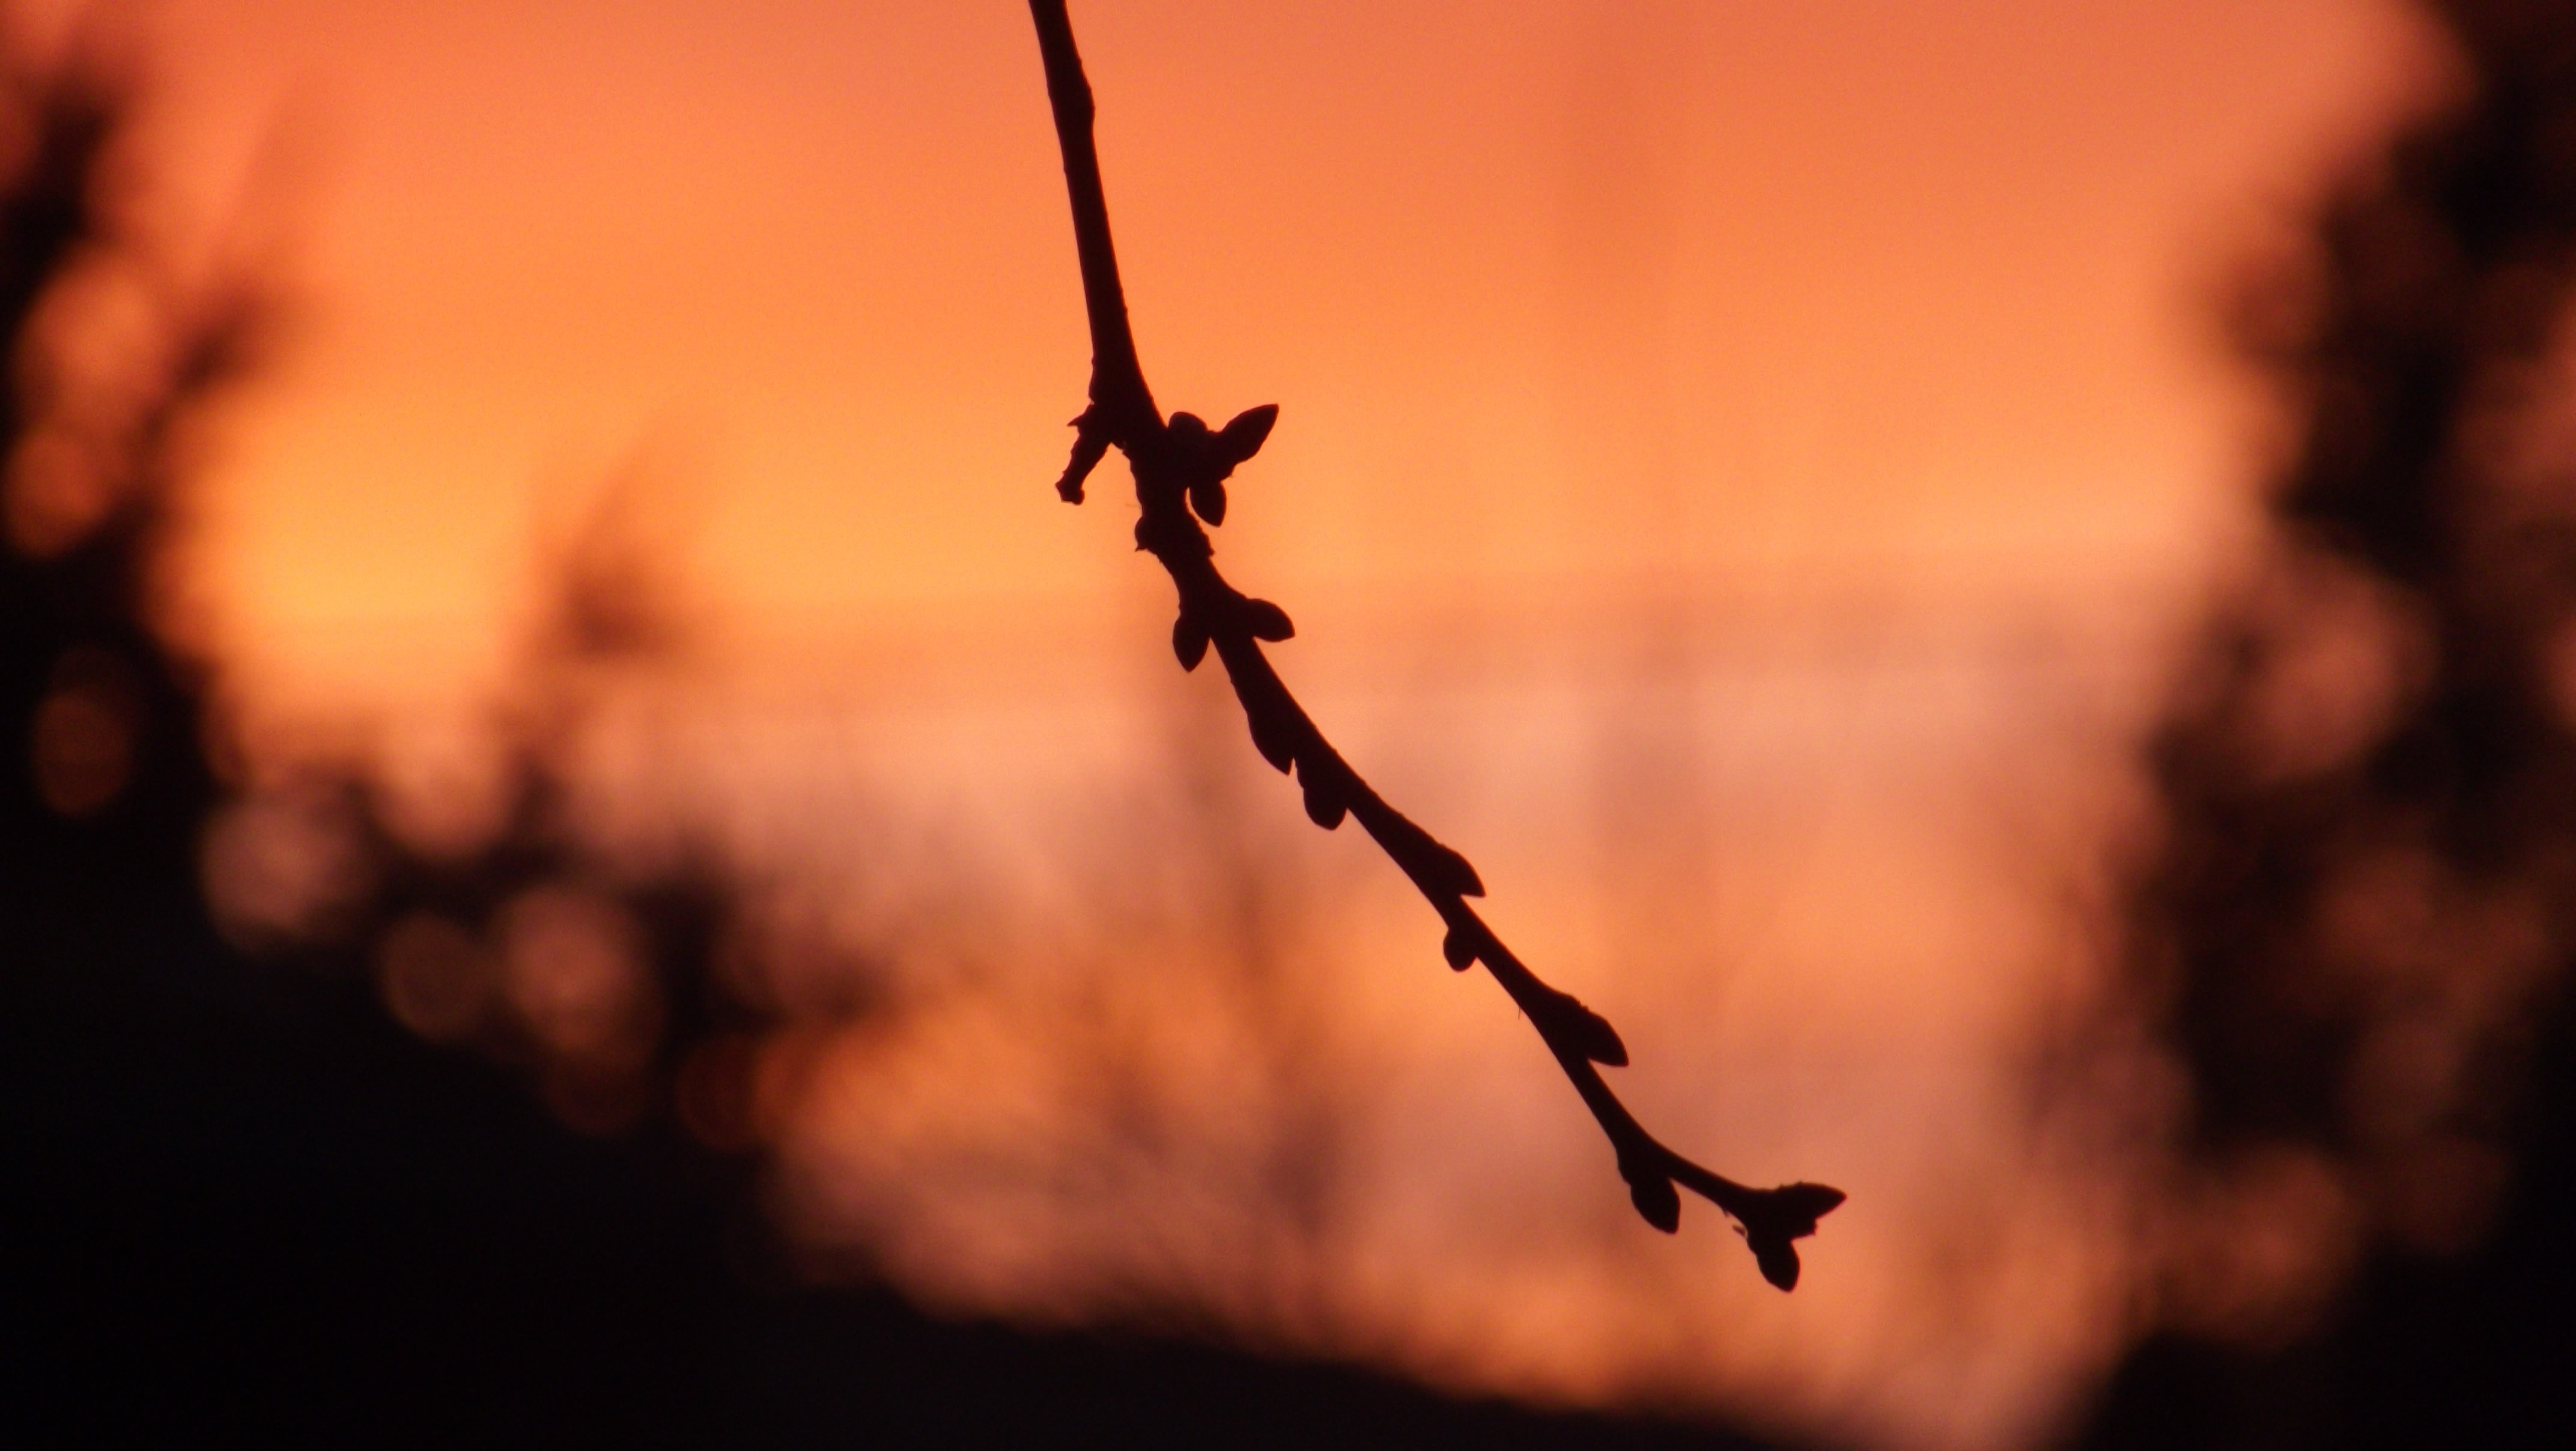
tree, nature, branch, light, sky, sunset, sunlight, morning, leaf, flower, evening, reflection, darkness, close up, macro photography